Farol da Ponta de São Lourenço

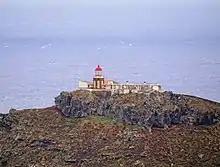
The lighthouse seen from the north-west

The Farol da Ponta de São Lourenço (Portuguese for the "lighthouse of Saint Lawrence point") is a lighthouse located on the islet of São Lourenço, marking the extreme east of Madeira Island, Portugal.